Reginald D. Hunter

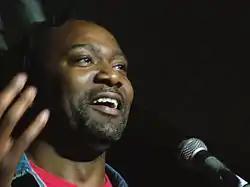
Hunter in 2006

Reginald Darnell Hunter (born March 26, 1969) is an American stand-up comedian based in the United Kingdom.